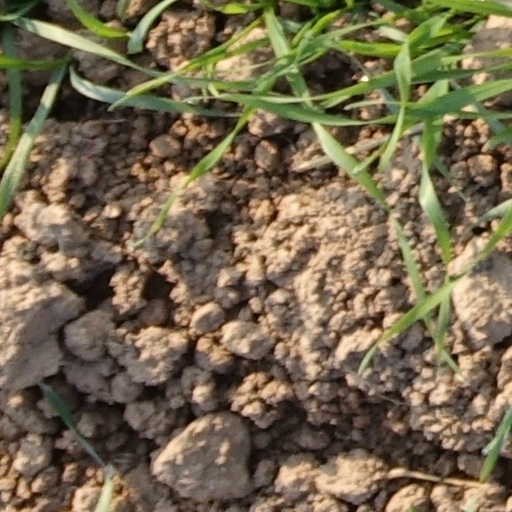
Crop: wheat